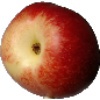
Label: nectarine